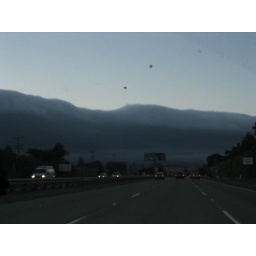
This huge wall of clouds looked like a title wave coming over the mountain tops!